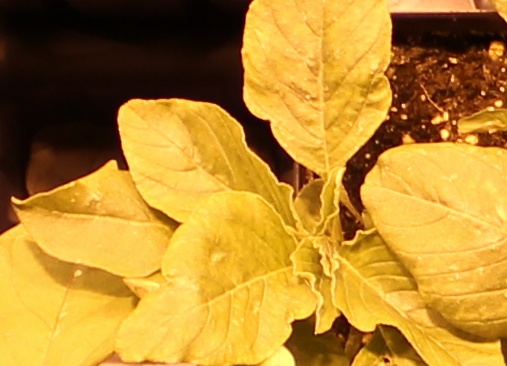
Label: Redroot Pigweed